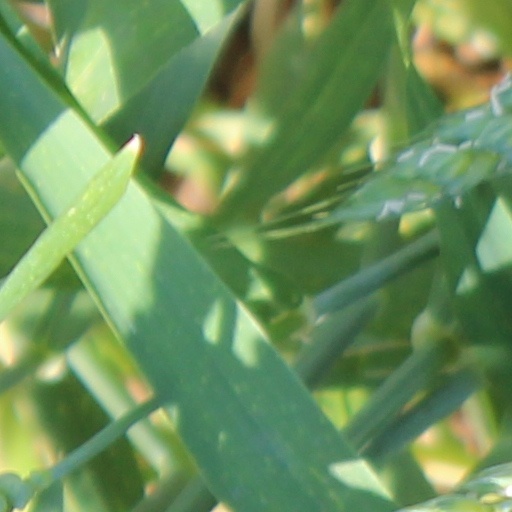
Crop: wheat